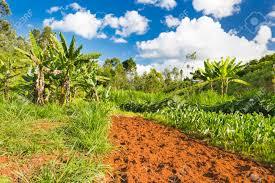
Hapa ni shambani. Shambani hapa inaonekana kuna nyasi imemea na mimea mingine mingi imekuwa kwa vile kuna miti za ndizi ambayo bado zingine ni ndogo na zingine ziko katikati ya umri lakini bado hazijakuwa sana.